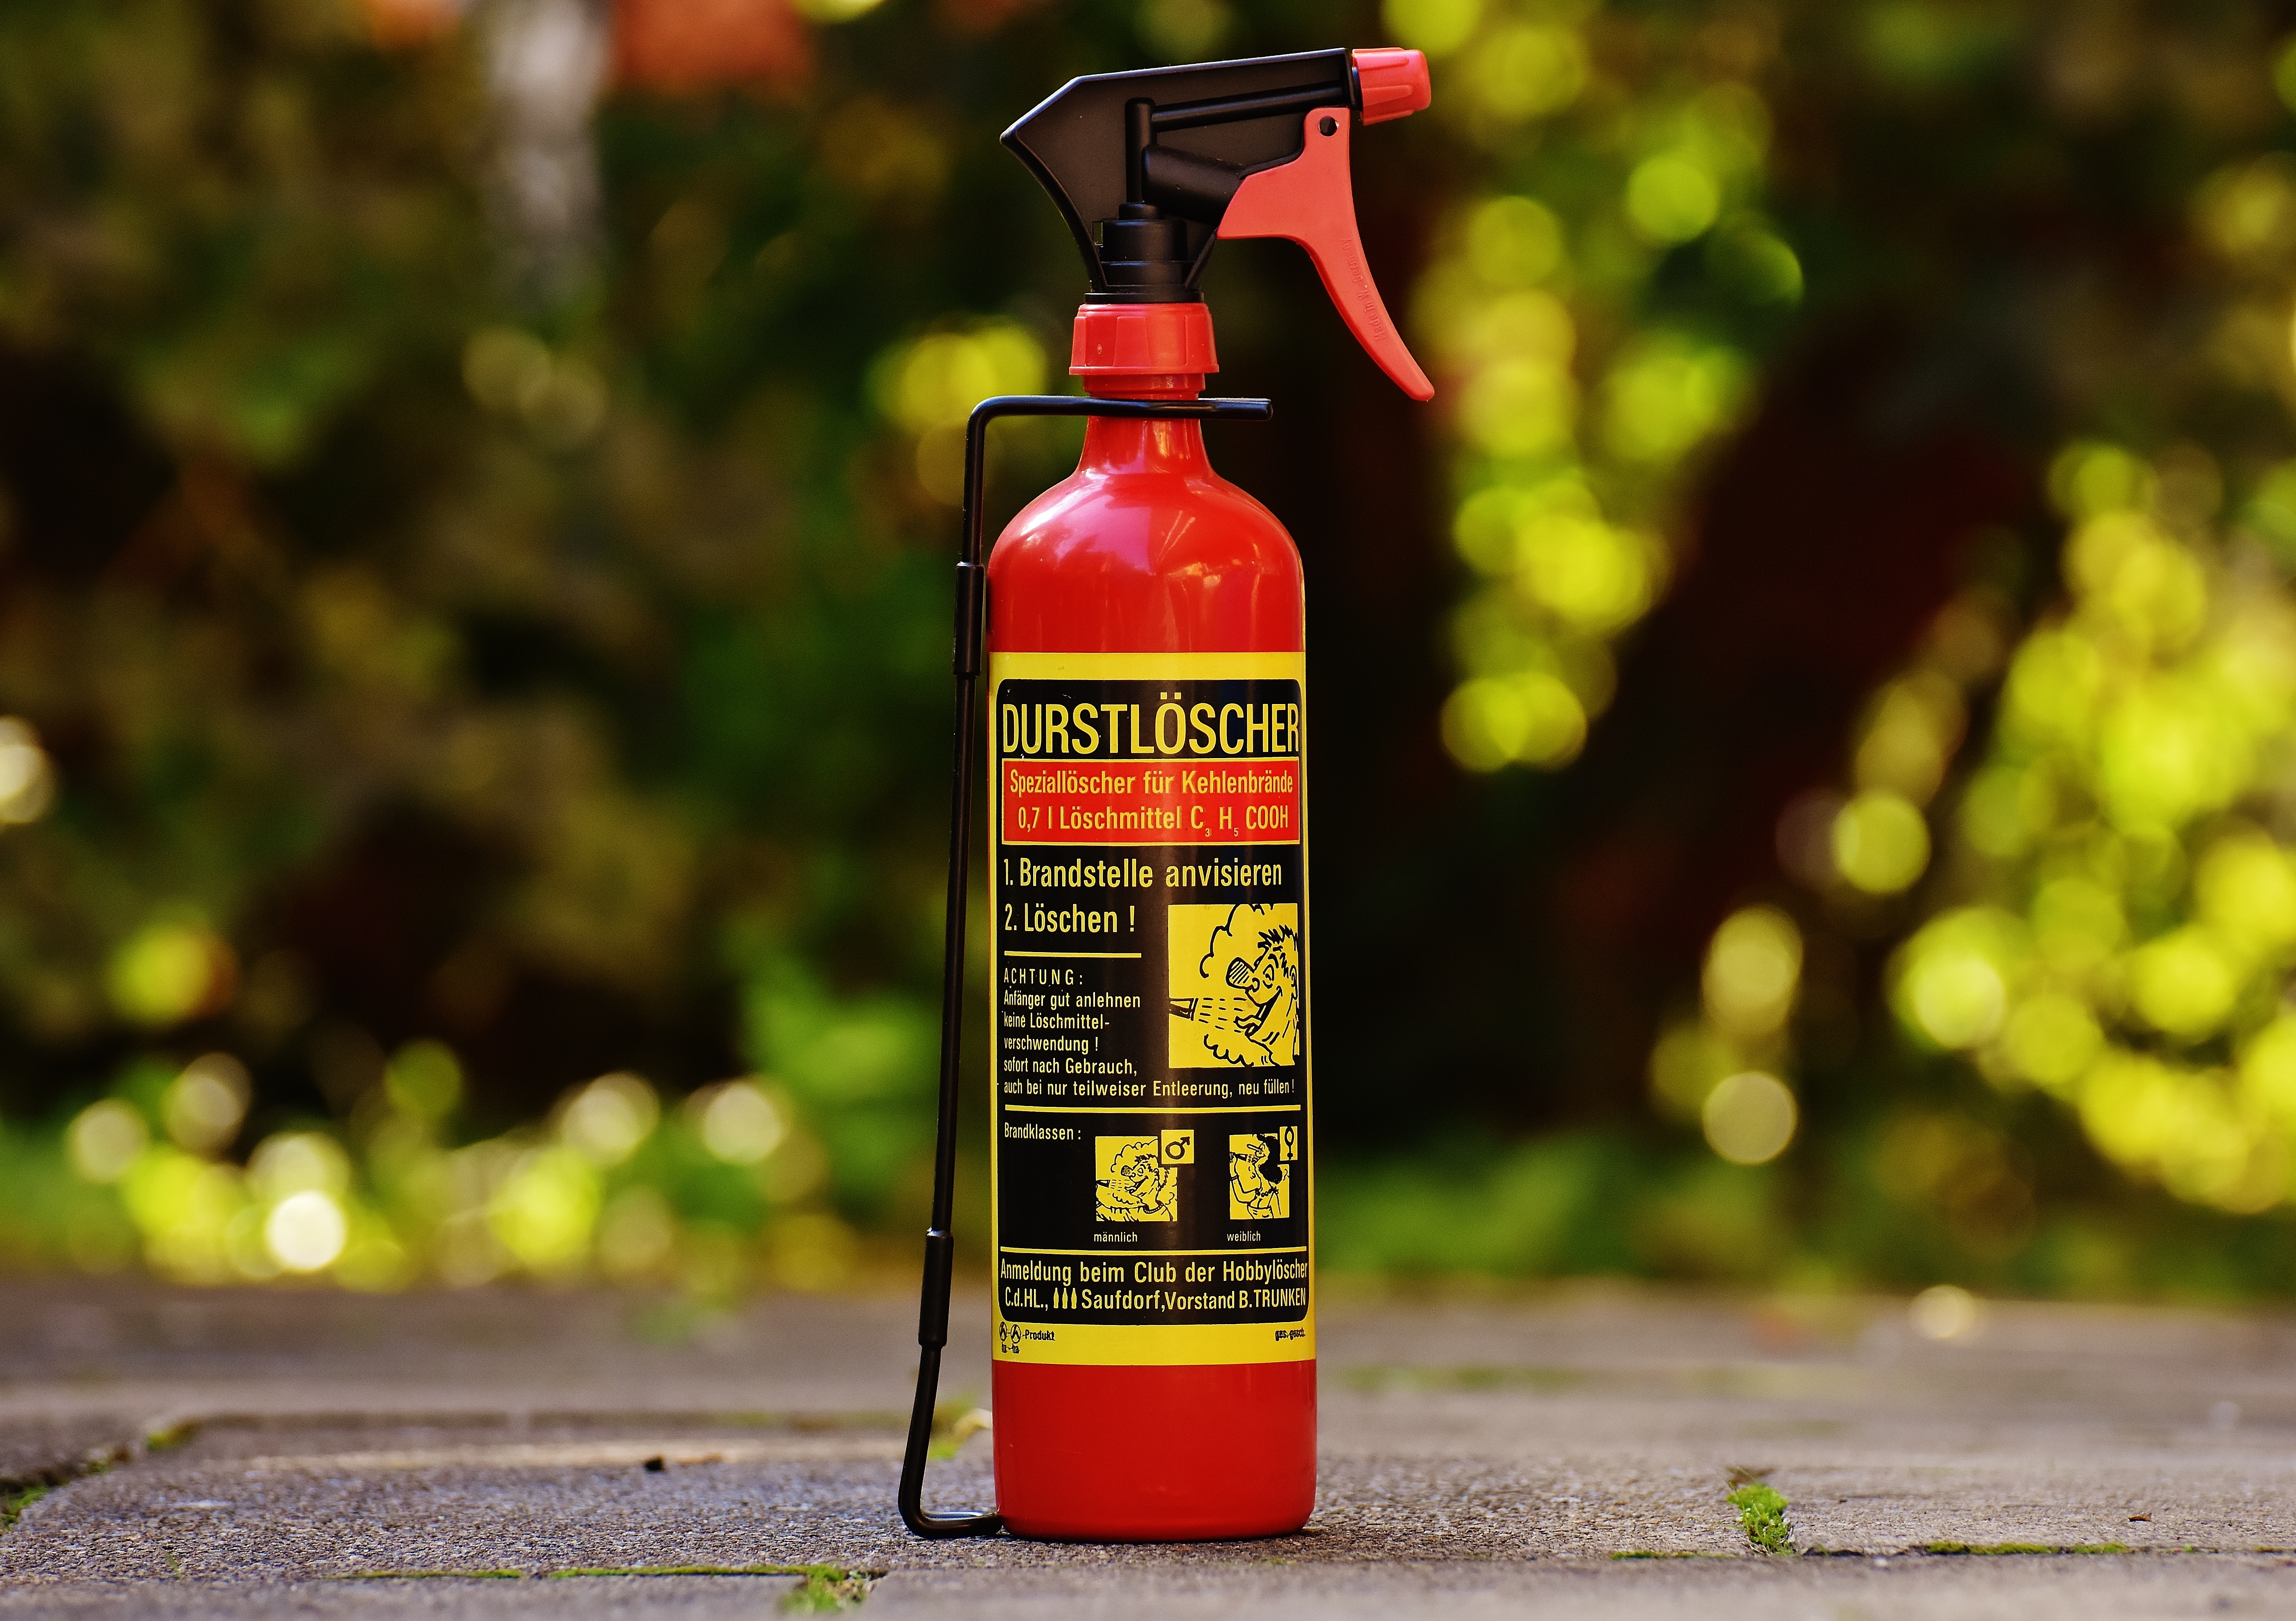
red, produce, color, drink, bottle, fun, funny, thirst, liqueur, thirst quencher, fire extinguisher